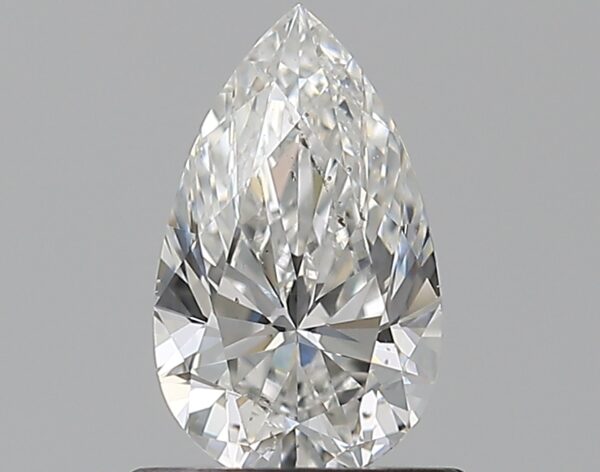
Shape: pear
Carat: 0.7
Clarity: SI1
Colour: F
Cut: EX
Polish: EX
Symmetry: VG
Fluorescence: N
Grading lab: GIA
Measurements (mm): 7.94 x 4.76 x 3.05